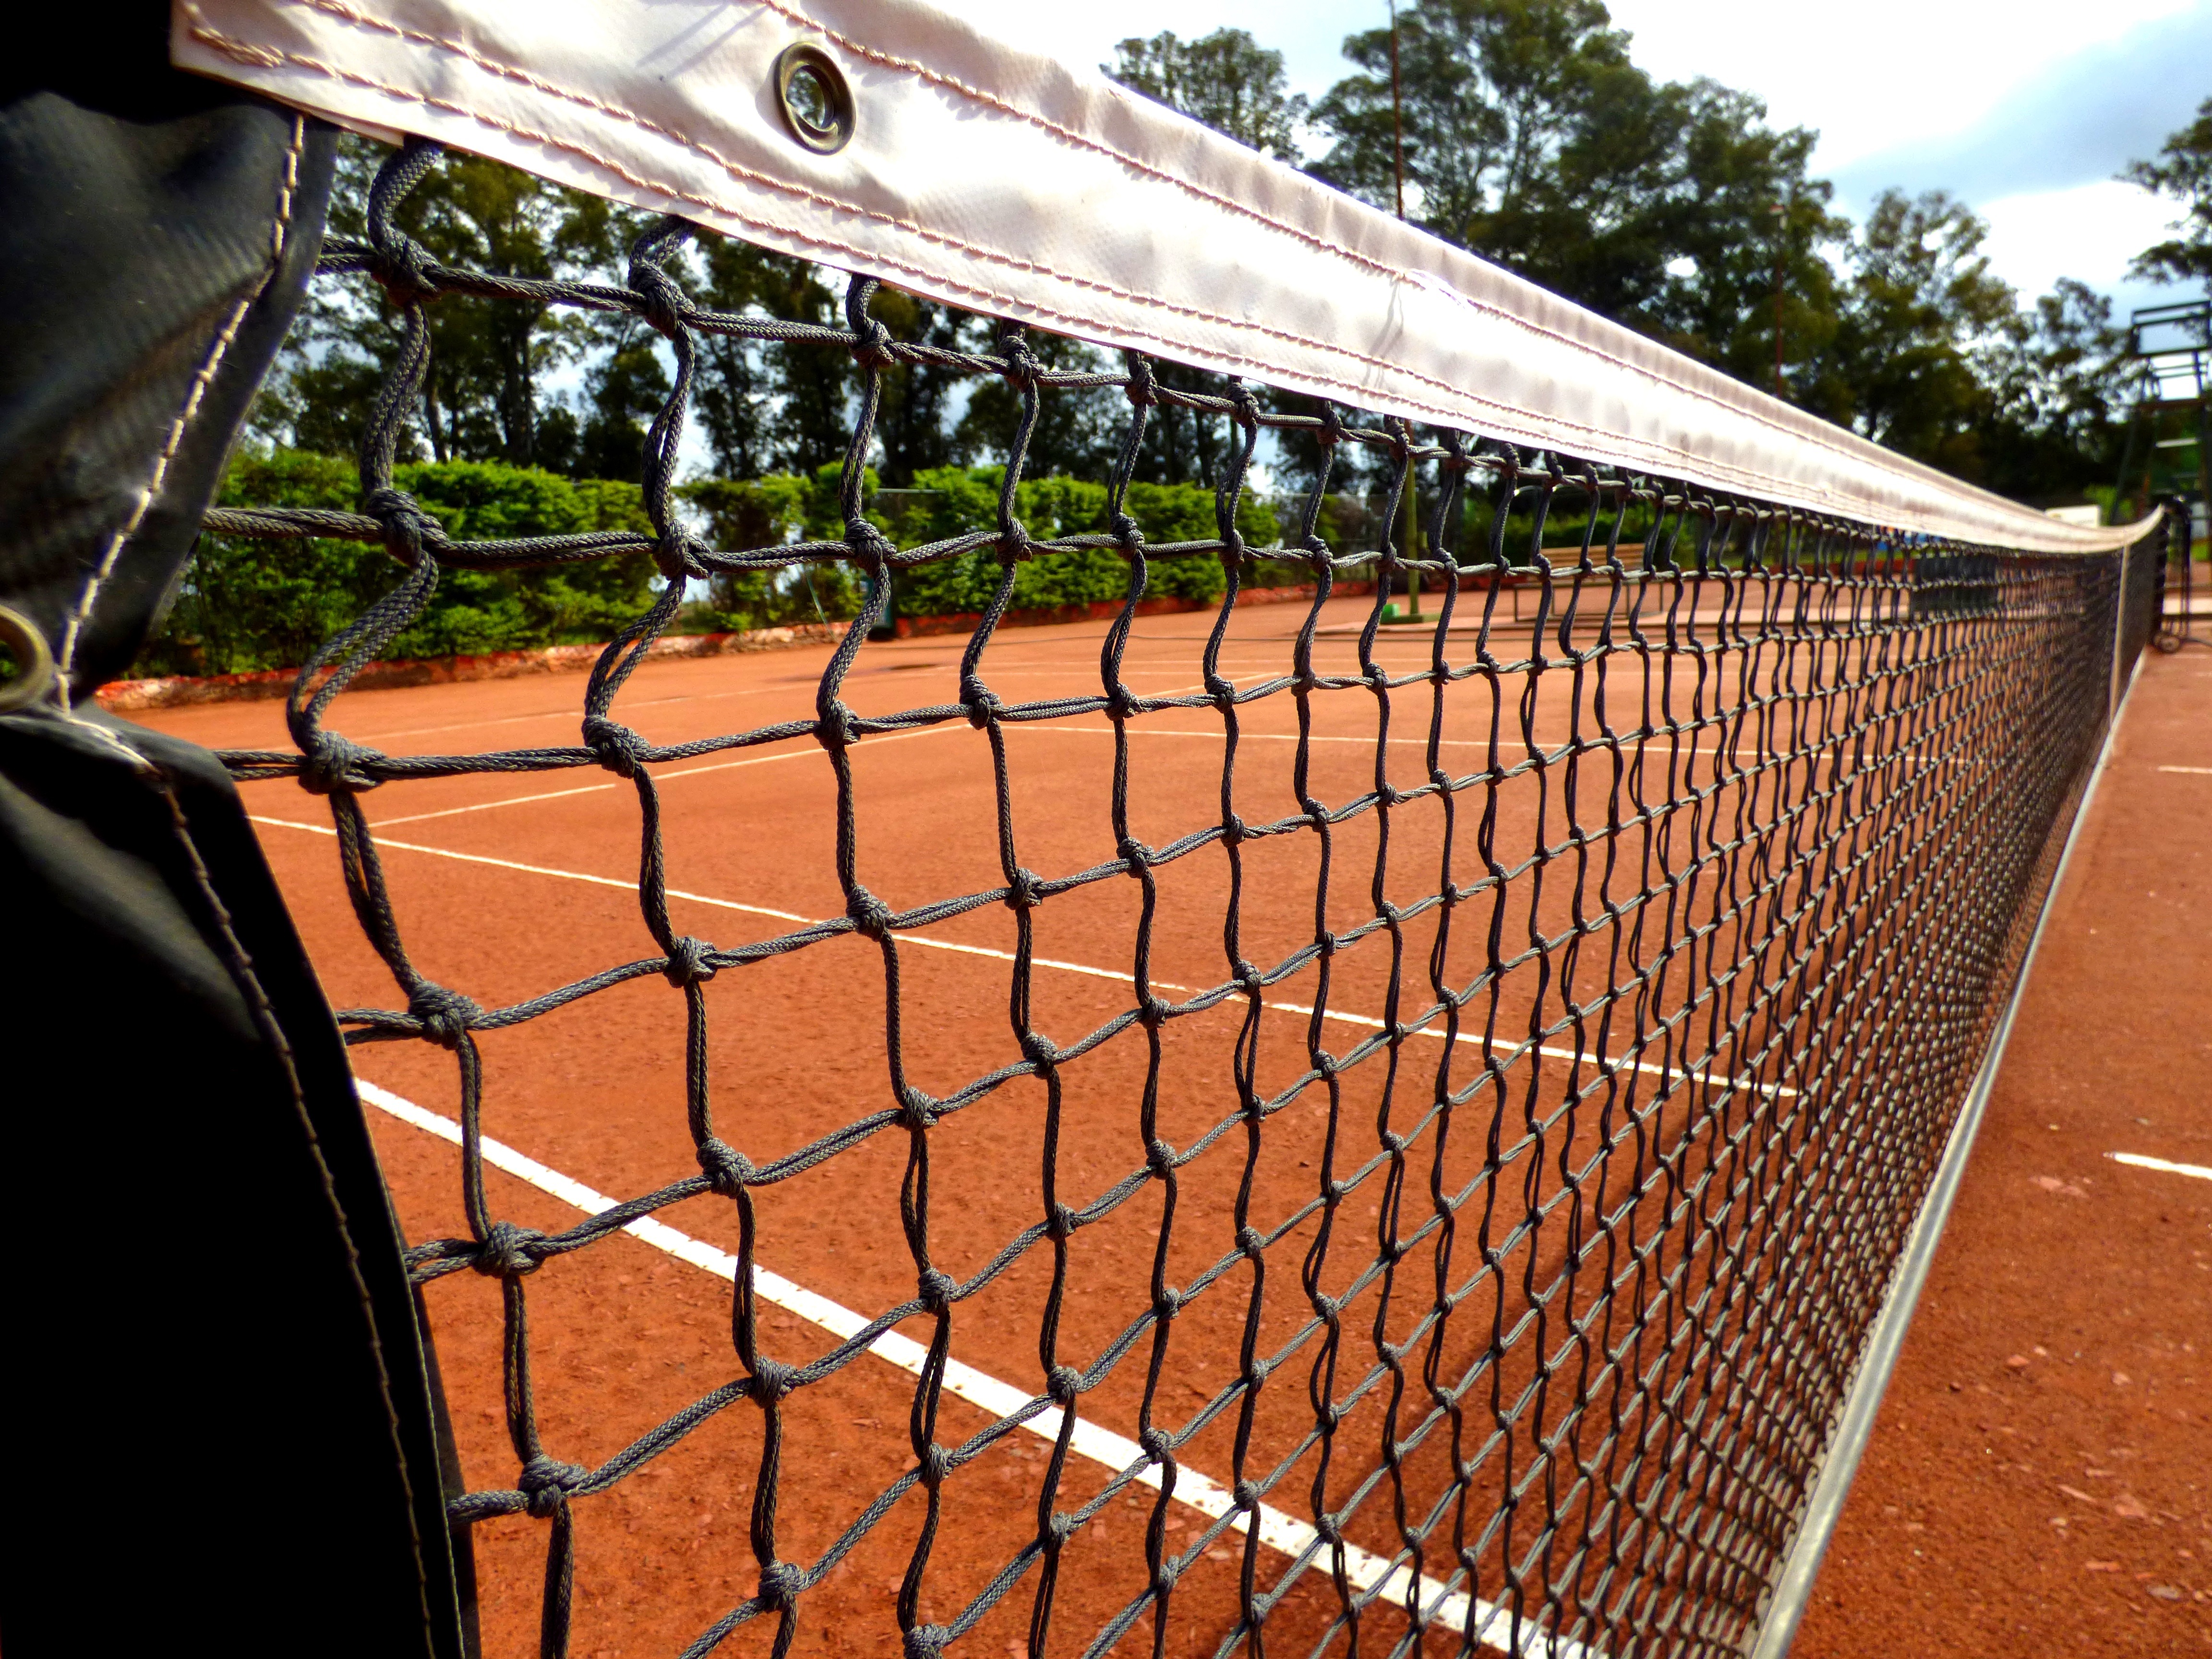
fence, material, tennis, net, iron, clay, network, outdoor structure, chain link fencing, home fencing, strapping